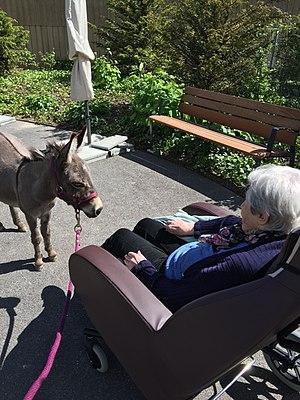
Séance asinotherapie avec ânes miniatures adaptée aux personnes âgées en fauteuil
L'asinothérapie est une thérapie comportementale avec l'aide d'un âne. Elle fait partie de la grande famille de l'équithérapie, terme générique pour désigner les thérapies assistées d'un équidé. Il s'agit d'une médecine non conventionnelle et alternative, de la grande famille des zoothérapies. Les études scientifiques se développent, plus particulièrement au Canada, mais ses effets restent à démontrer. Elle est beaucoup pratiquée en Italie, où existe une importante population d'ânes, mais également en France et en Suisse. L'asinothérapie met en relation une personne en difficulté dans sa santé ou sociale avec un thérapeute, issu des professions de la santé la plupart du temps et une personne en demande. L'animal est intégré aux outils de la relation d'aide et des soins de la discipline du praticien santé ou social dans une optique thérapeutique. Des formations complémentaires sont nécessaires pour utiliser les qualités spécifiques des ânes avec un objectif de soins.